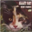
Label: cat